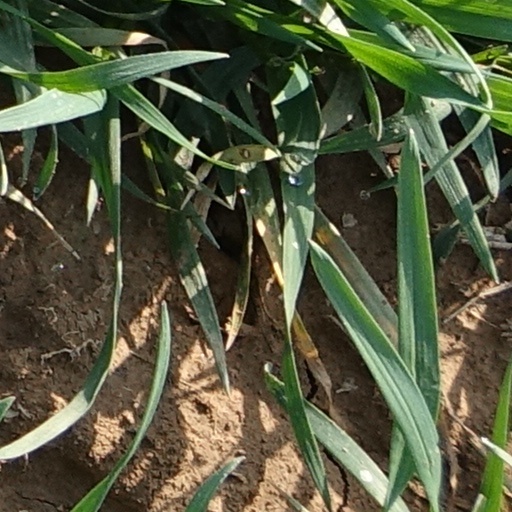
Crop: wheat